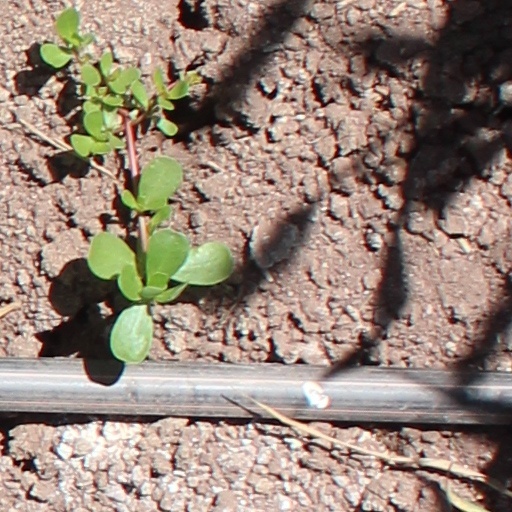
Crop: wheat